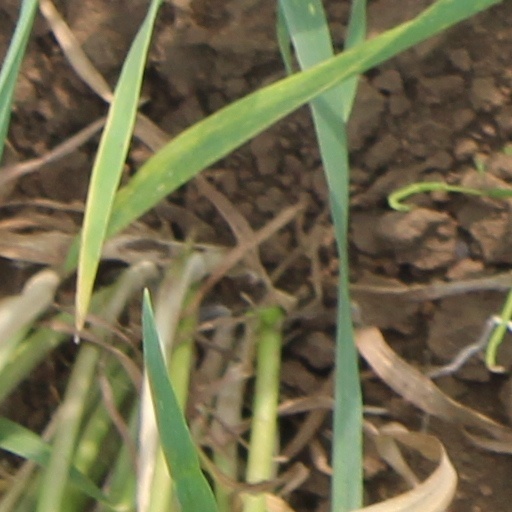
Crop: wheat